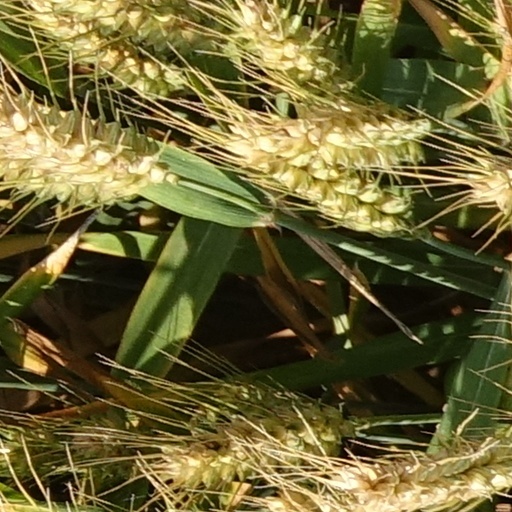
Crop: wheat